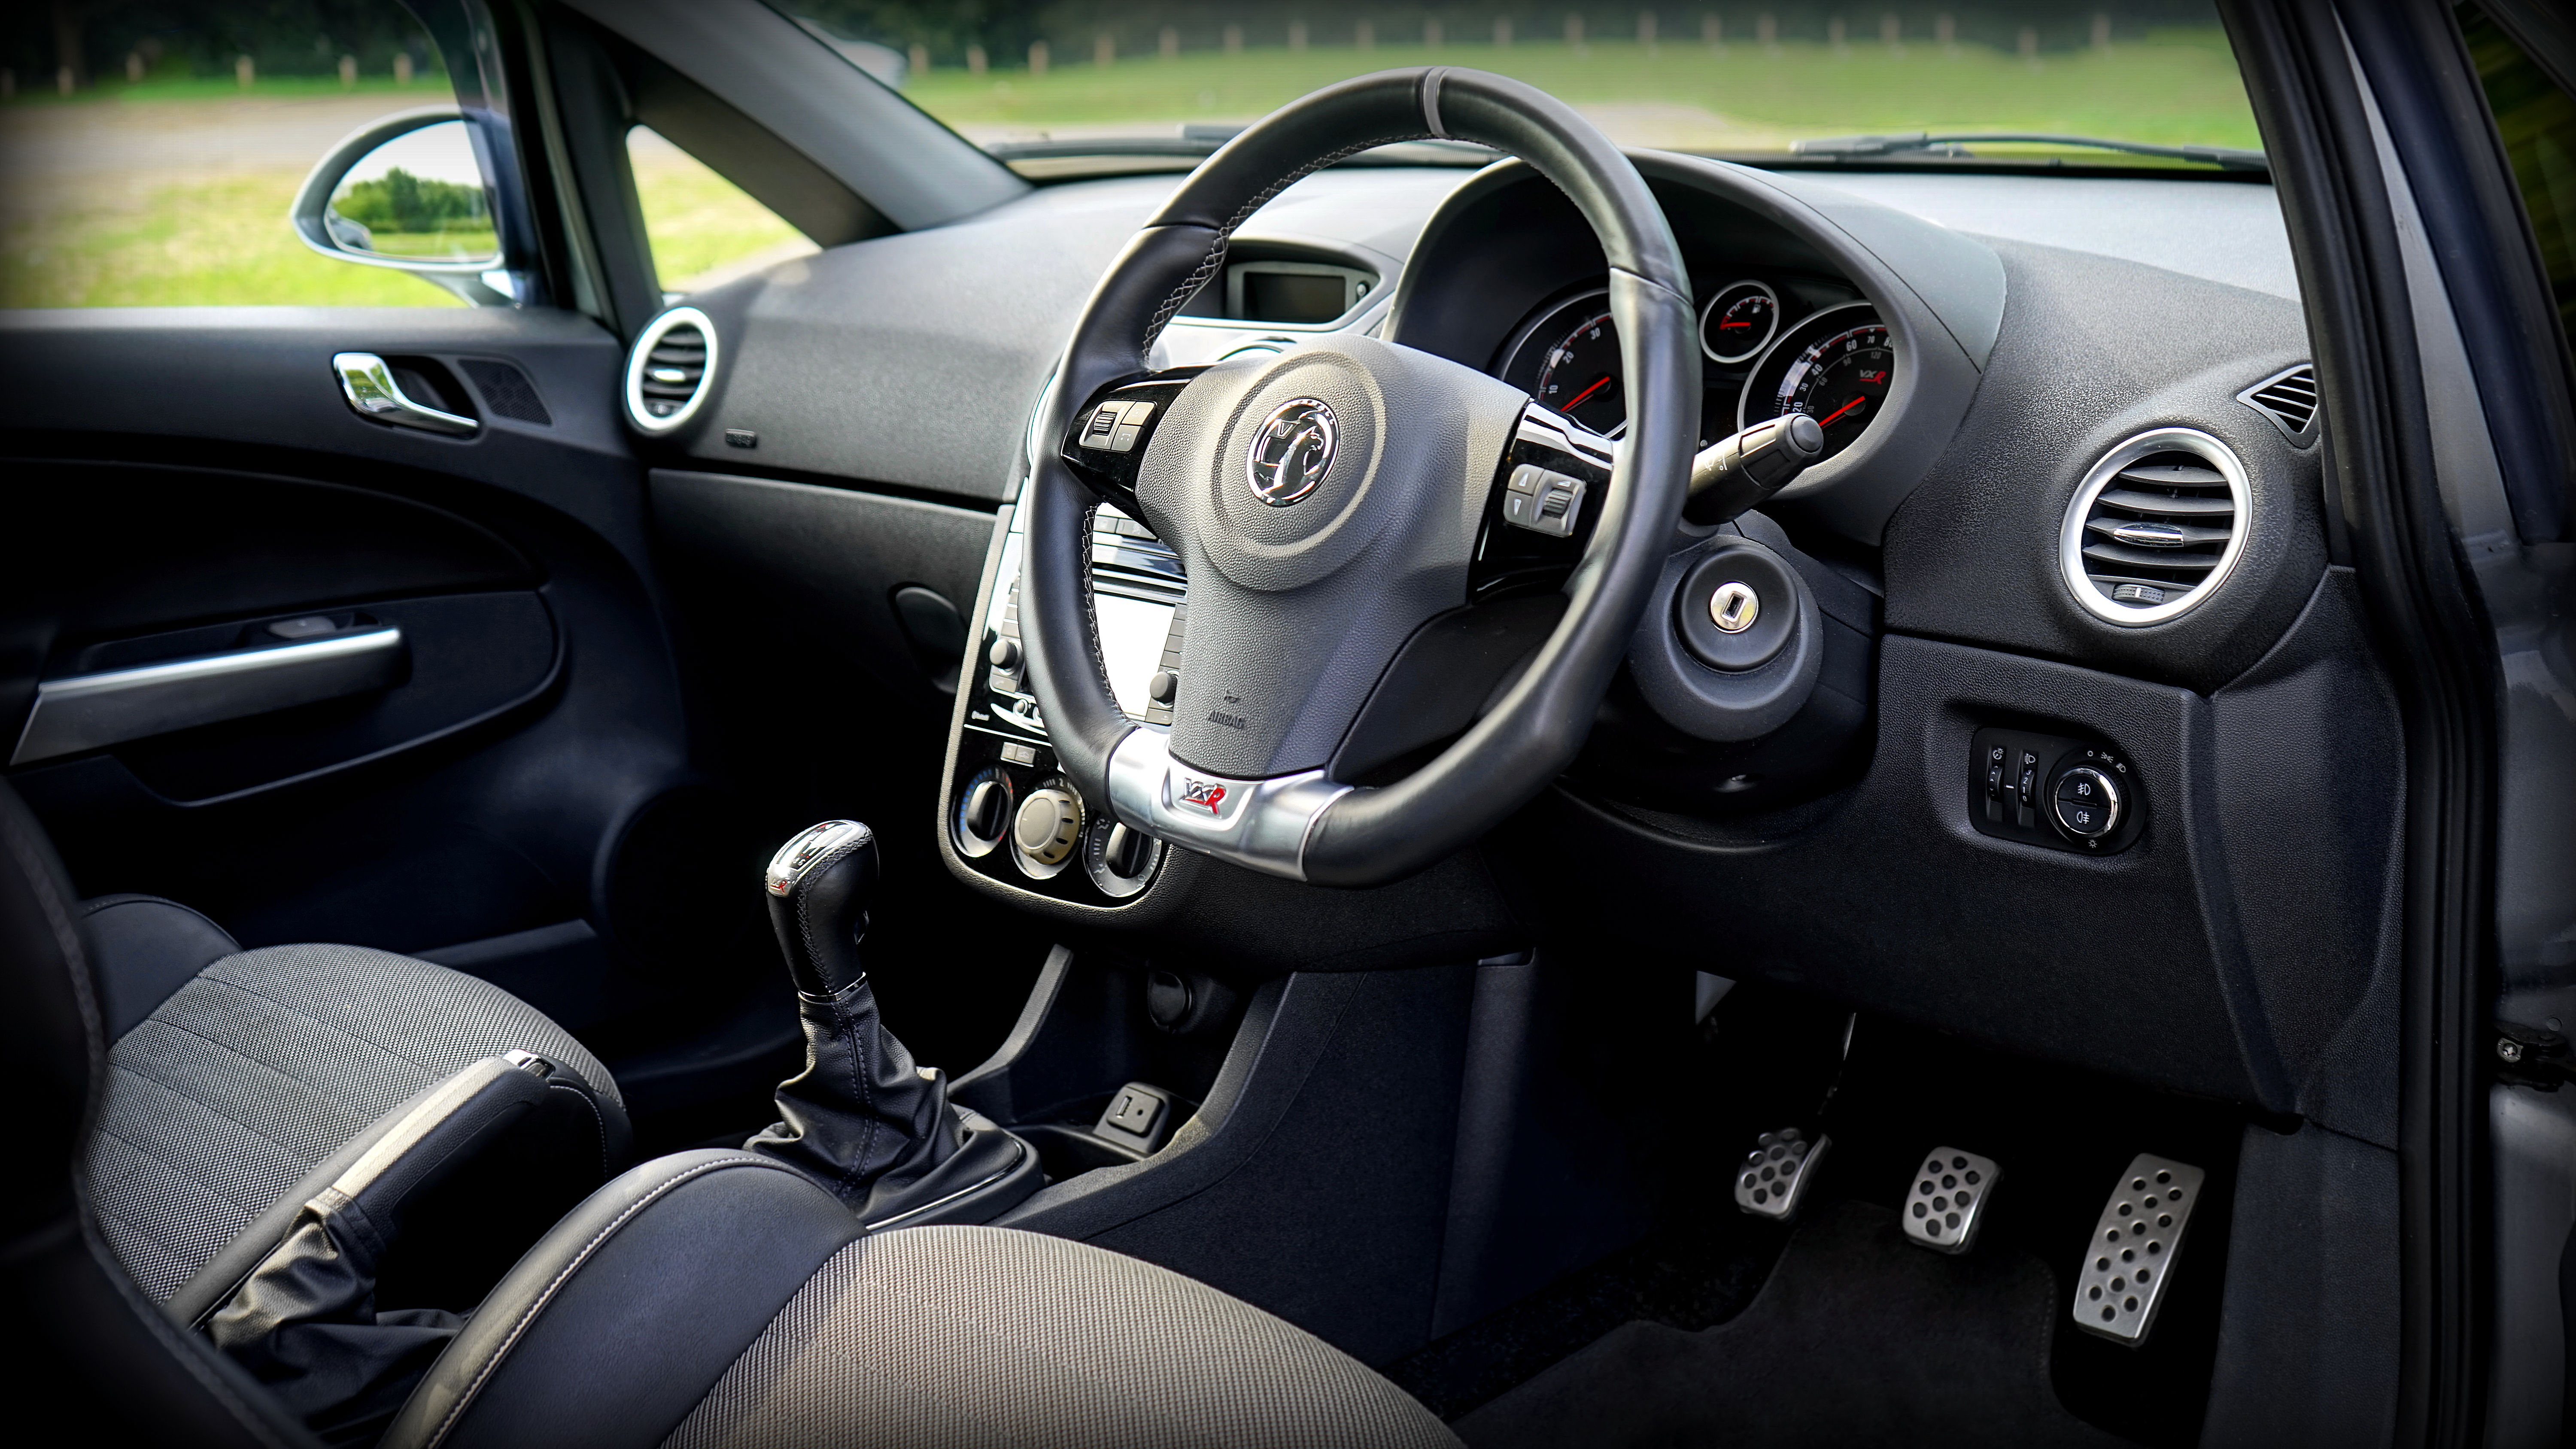
car, automobile, vehicle, steering wheel, dashboard, speedometer, automotive, hatchback, city car, land vehicle, automobile make, compact car, family car